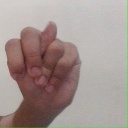
अक्षर: न